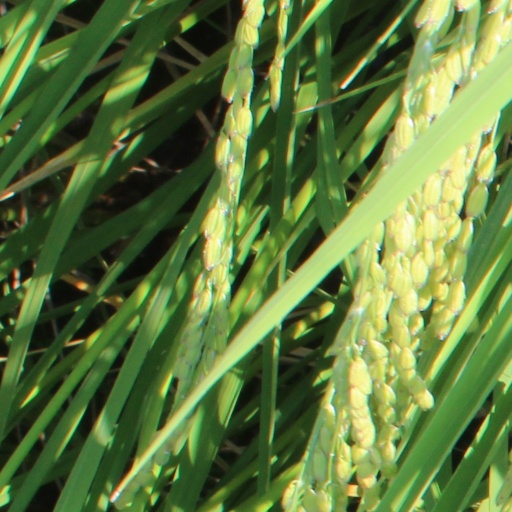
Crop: rice